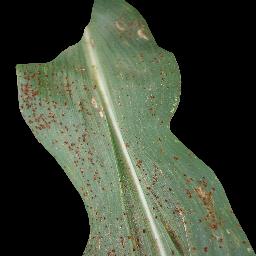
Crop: corn
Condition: (maize)_common_rust